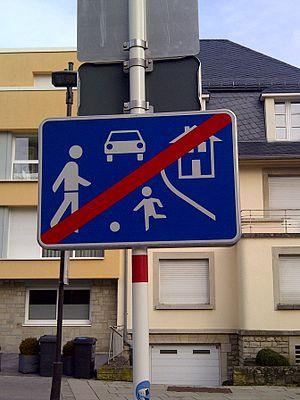
Signal routier E, 25b ""Fin de zone résidentielle"" du Code de la route luxembourgeois."